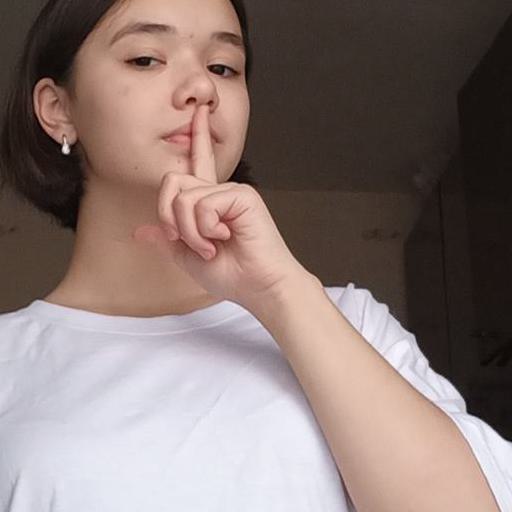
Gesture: mute